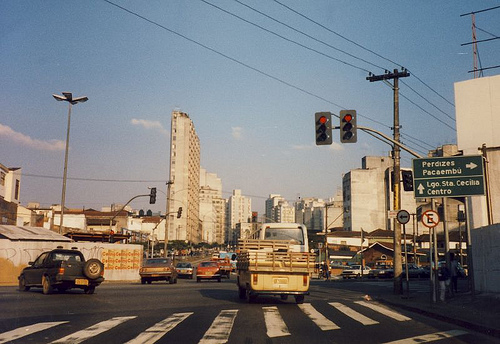
A truck sits at a stop light at a busy urban intersection.

A street view of a bus traveling down the road.